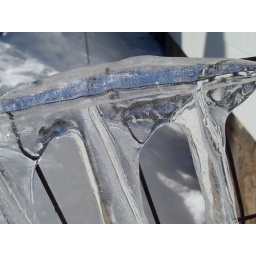
This is a fence just outside our door that was all iced over from our big snow fall!!